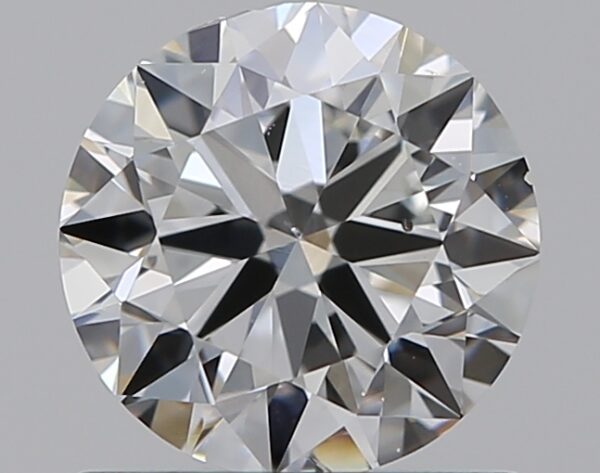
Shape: round
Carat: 0.8
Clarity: SI1
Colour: F
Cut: VG
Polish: EX
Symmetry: VG
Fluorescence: N
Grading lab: GIA
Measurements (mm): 5.84 x 5.91 x 3.64